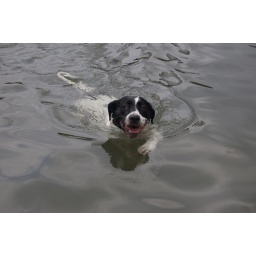
morgan swimming in town lake at auditorium shores